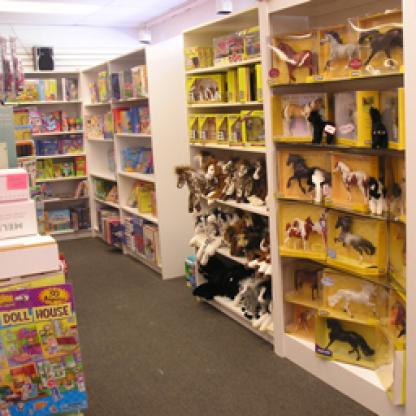
Scene: Indoor